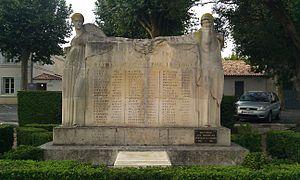
Monument aux morts de Saint-Martin de Ré, Île de Ré.